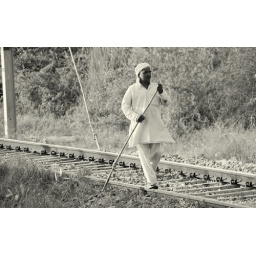
Man walking the train tracks in varanasi